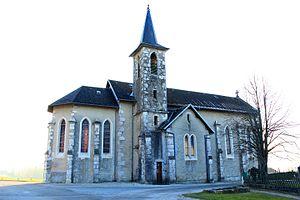
L'église de La Bauche (Savoie), construite en 1875. Décembre 2016
La Bauche est une commune française située dans le département de la Savoie, en région Auvergne-Rhône-Alpes. Elle fait partie de l'Avant-Pays savoyard, entité de la Savoie.